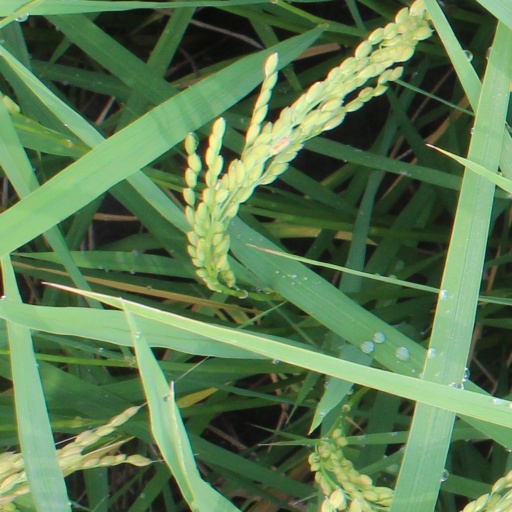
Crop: rice